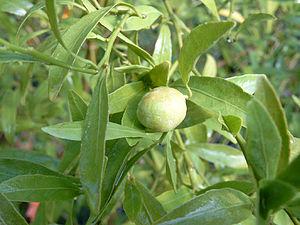
Citrus glauca est une espèce végétale de la famille des Rutaceae. Anciennement nommé Eremocitrus jusqu'en 2007 puis reclassé dans le genre Citrus tout en reconnaissant son appartenance au groupe particulier des citrus australiens.